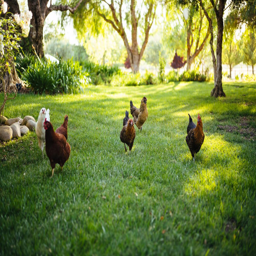
chickens are named after tv sitcom